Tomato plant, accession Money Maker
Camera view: bottom (45 deg); turntable rotation: 150 degrees
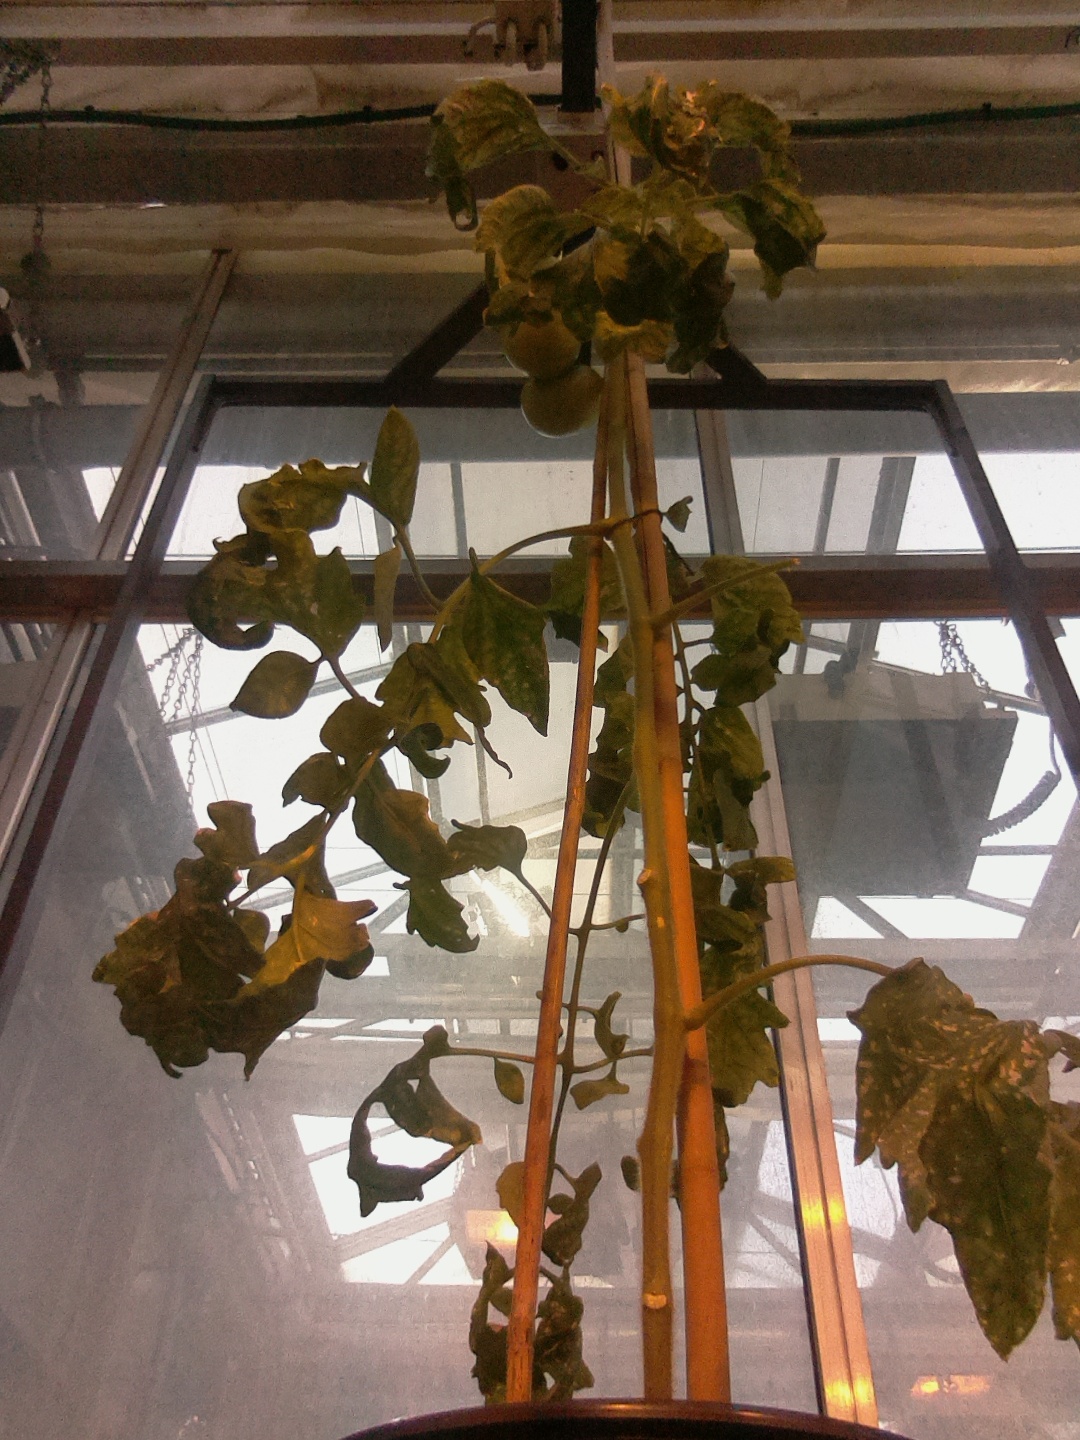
BBCH growth stage 78: 80% -90% of final fruit size